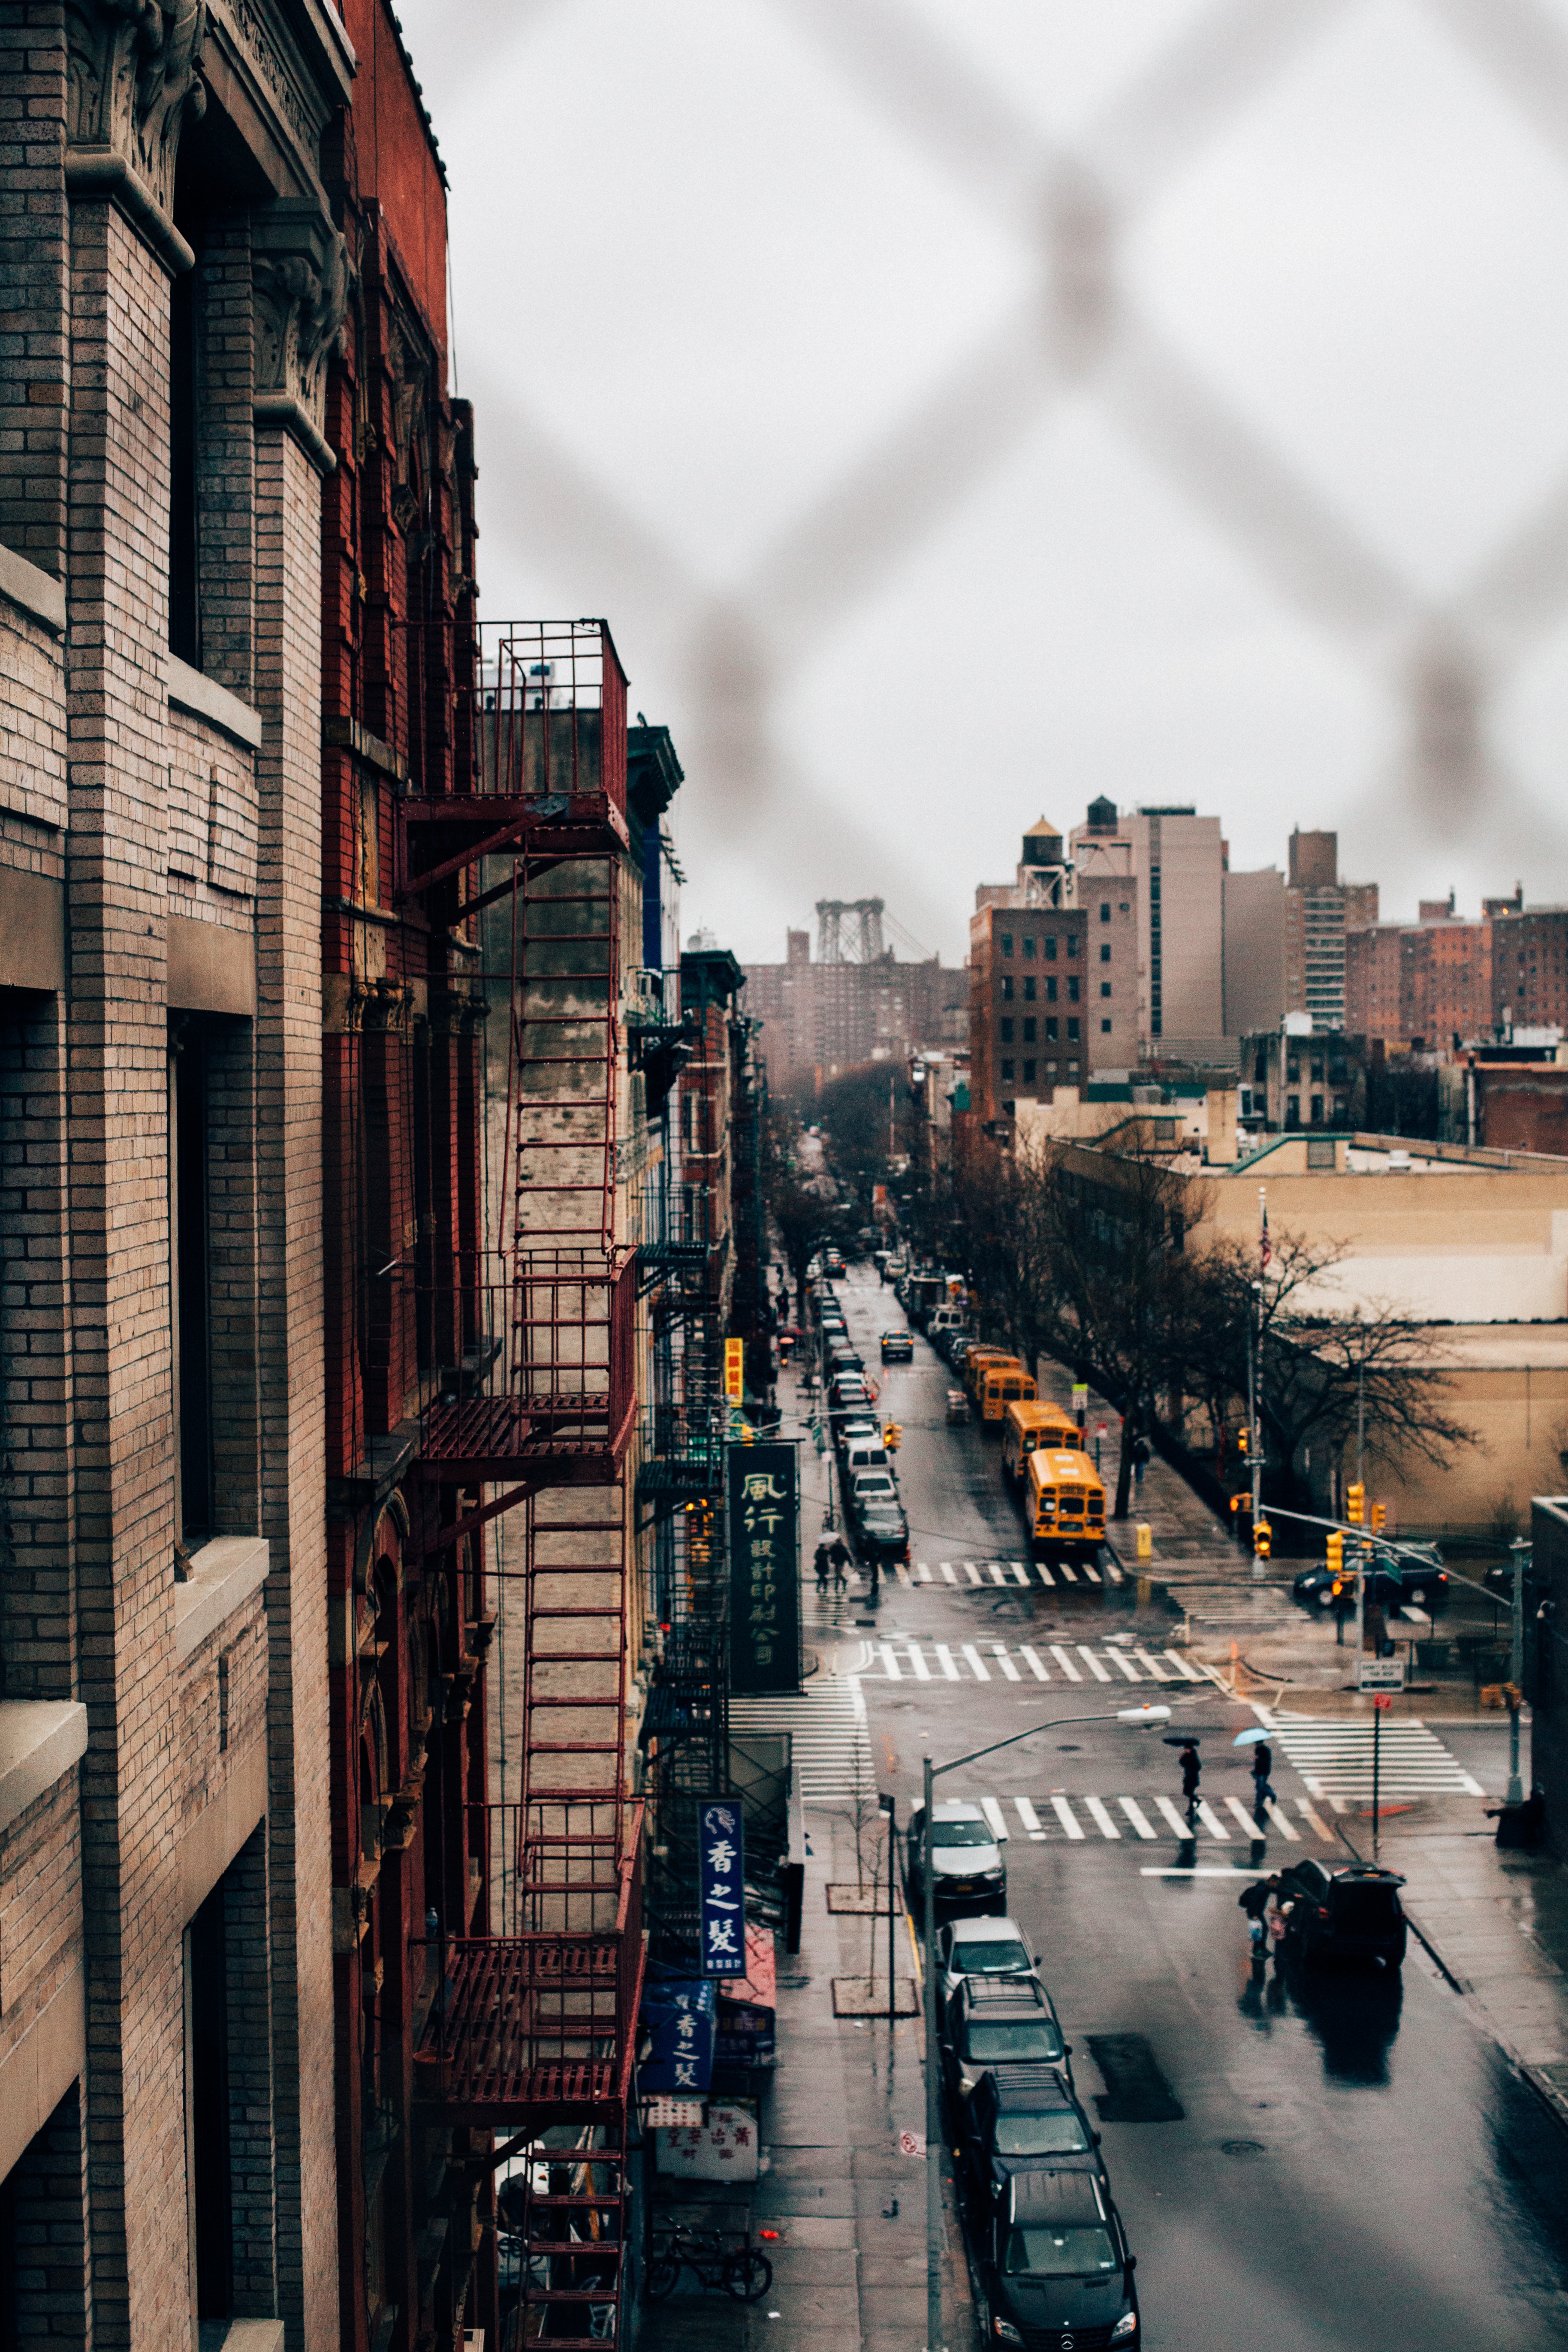
architecture, road, skyline, street, sidewalk, building, city, skyscraper, cityscape, downtown, transport, evening, parked cars, infrastructure, metropolis, neighbourhood, urban area, human settlement, metropolitan area